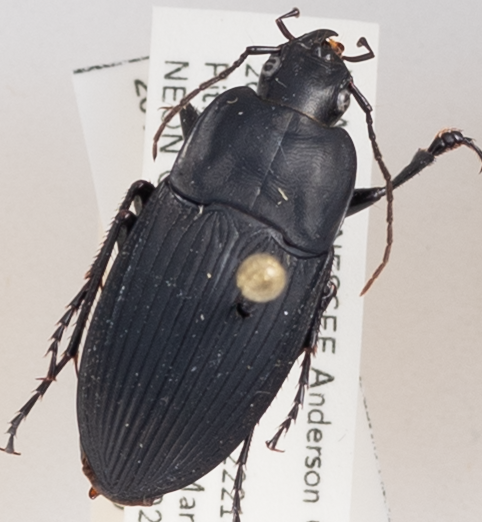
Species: Dicaelus furvus
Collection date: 2018-08-02
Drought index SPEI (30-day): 0.286
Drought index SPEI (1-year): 0.598
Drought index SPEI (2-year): -0.03